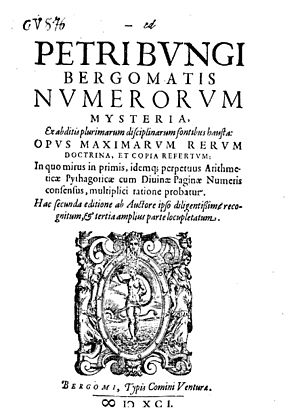
Numerologi
Pietro Bongo, Numerorum mysteria, 1591
Numerologi er en pseudovidenskabelig praksis, der forsøger at fastslå sammenhænge mellem bogstavkombinationer og disses positive eller negative valør afgjort på grundlag af talberegninger. I numerologiske systemer har et alfabets bogstaver typisk hver en specifik talværdi, men det kan også forekomme at visse bogstavgrupper tillægges samme værdi. Senest er kodeværdier i ASCII også anvendt numerologisk.